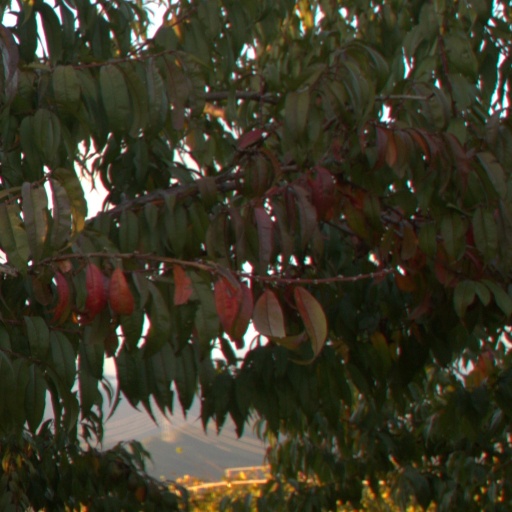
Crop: grape